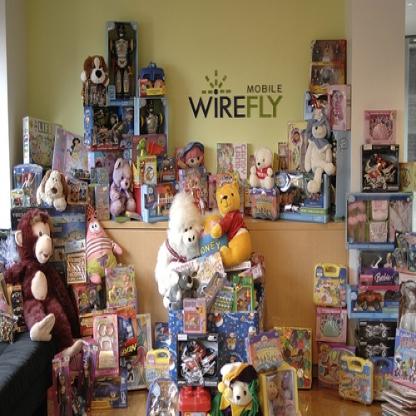
Scene: Indoor